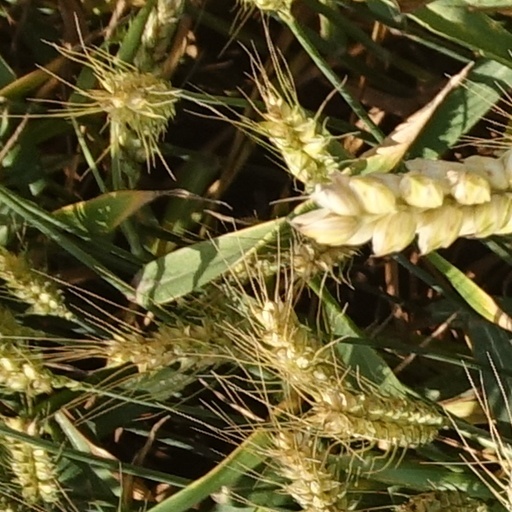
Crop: wheat